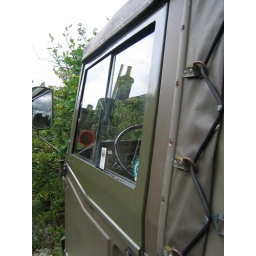
Clean windows in refurbished channels and with repainted door top. Difflock's Drumclog D9 weekend evidence also visible.